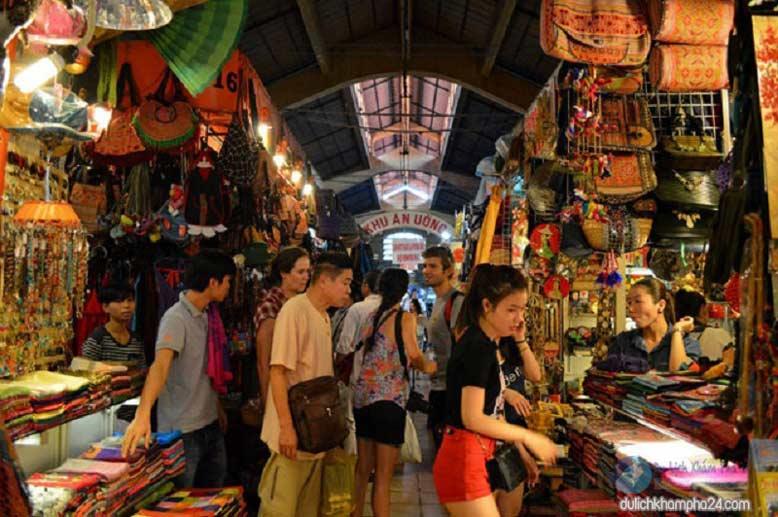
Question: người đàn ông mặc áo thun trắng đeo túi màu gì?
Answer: màu đà